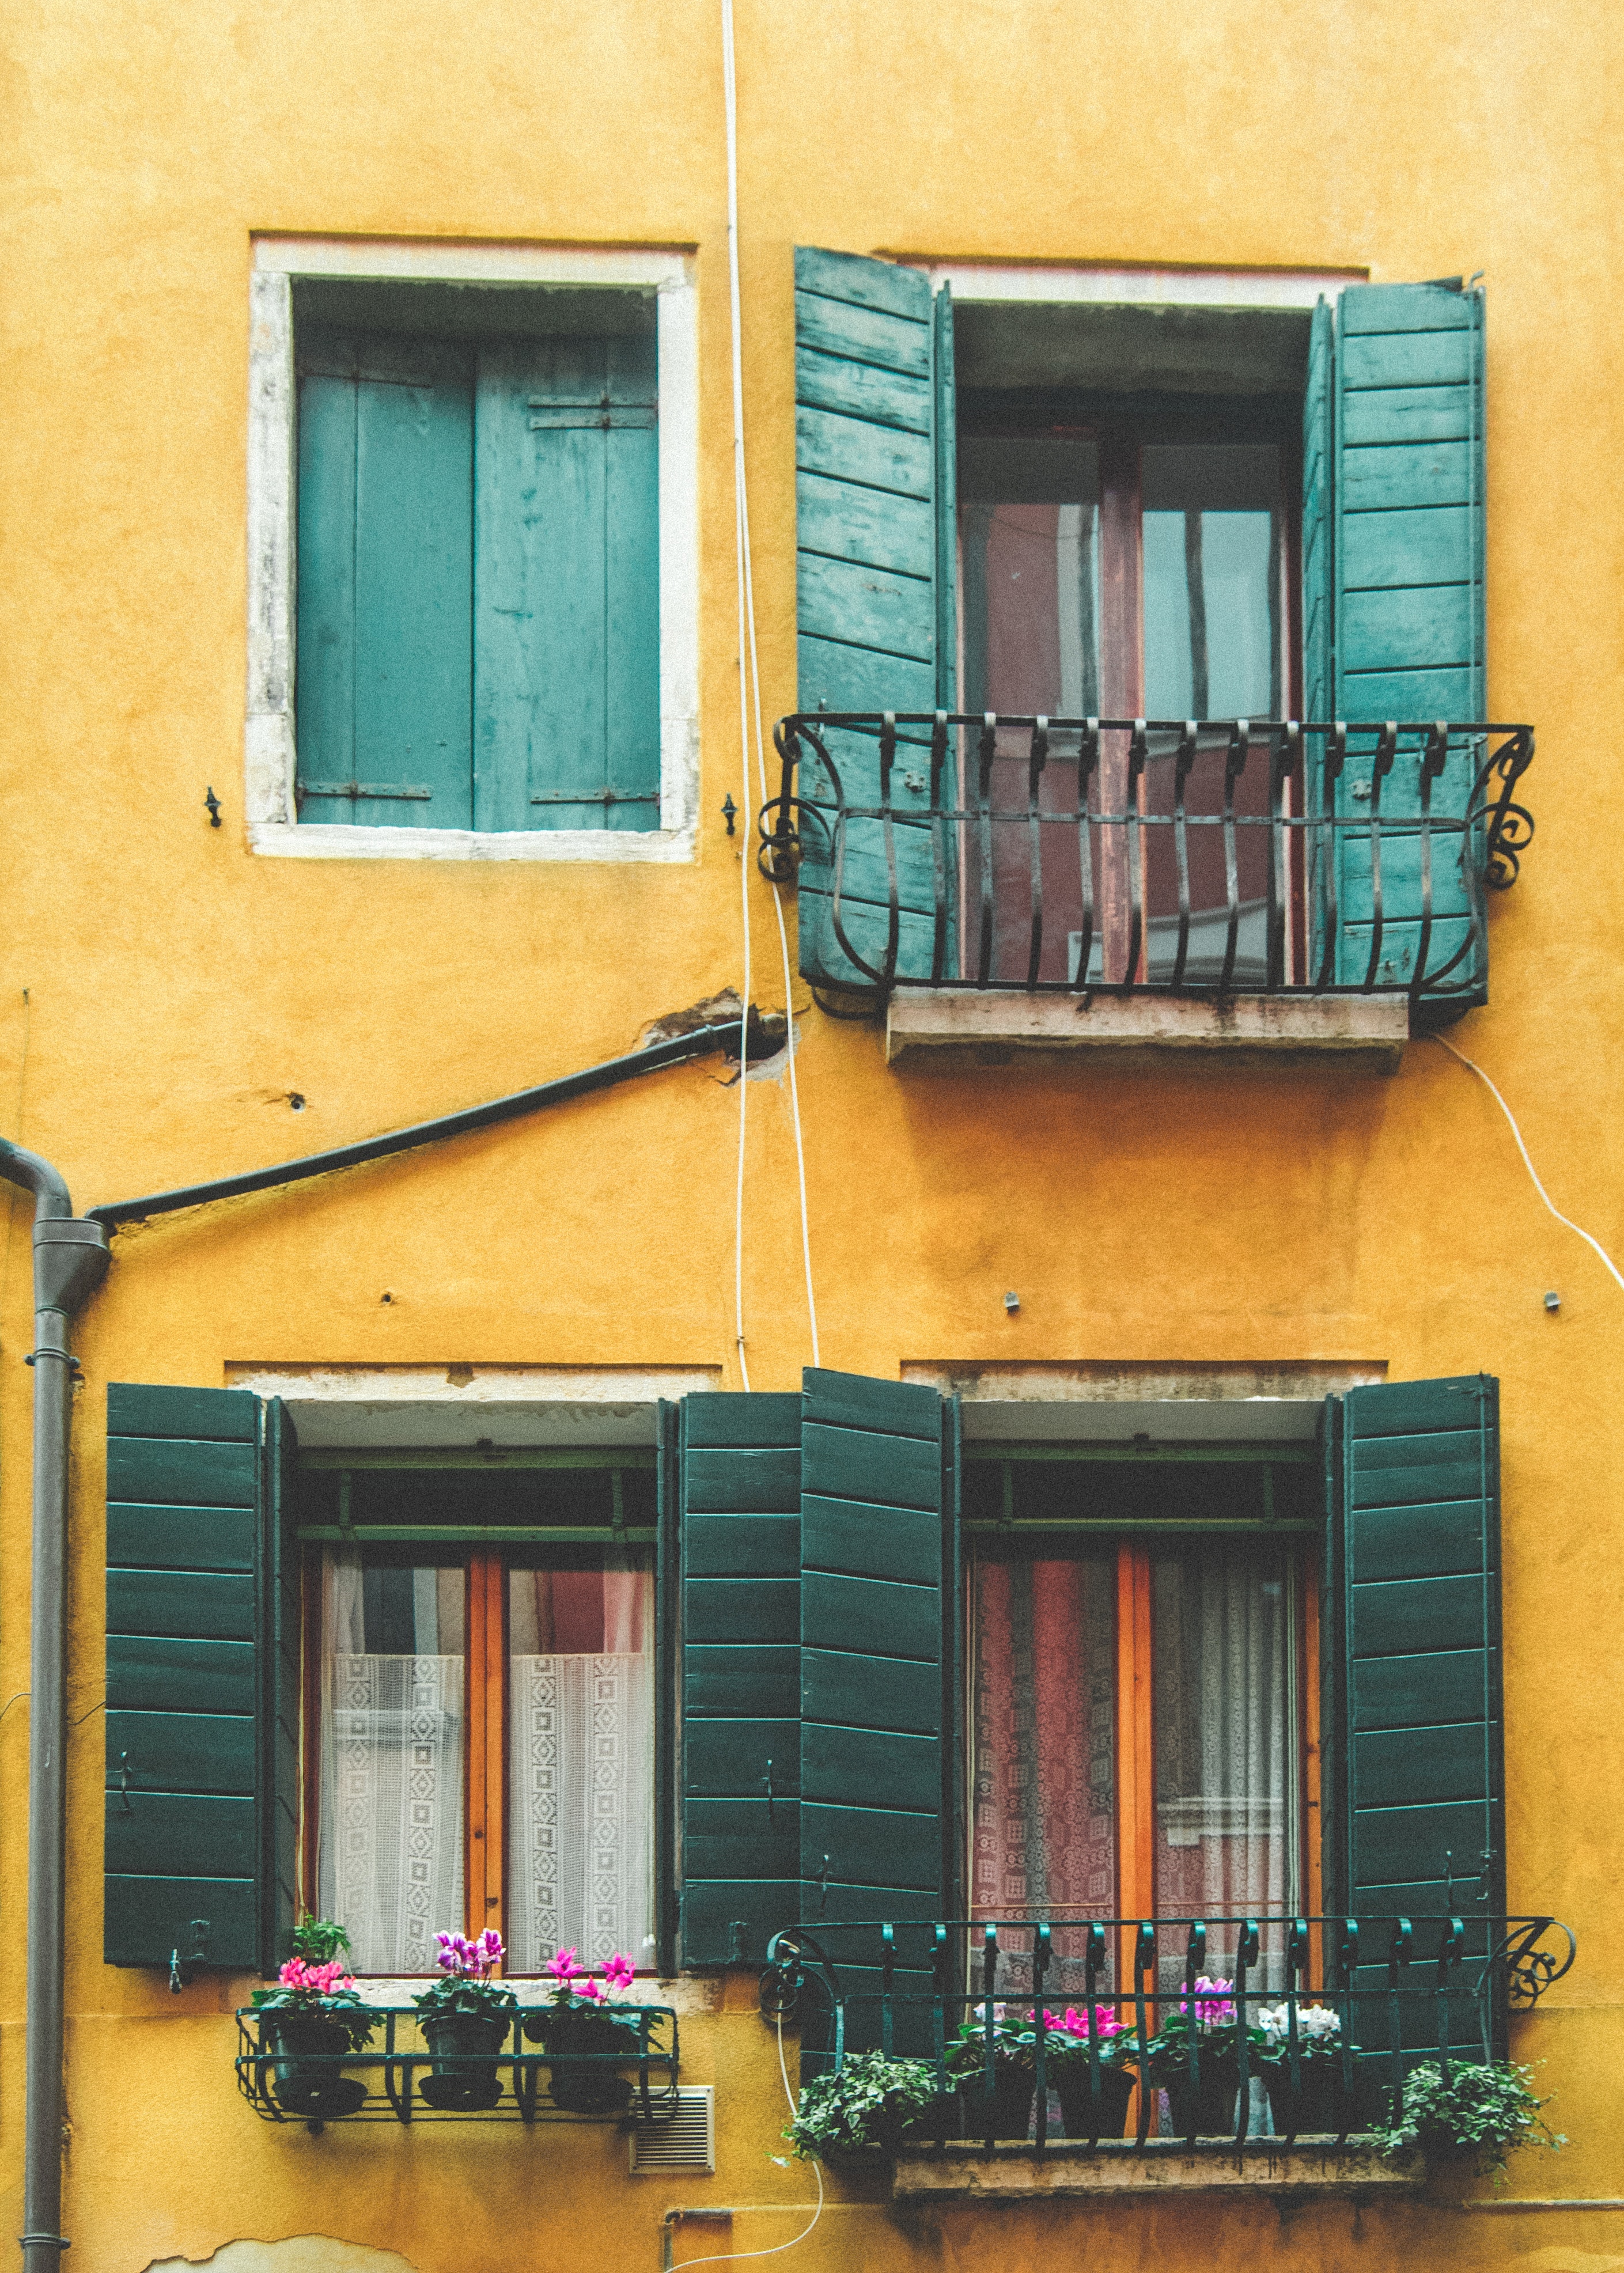
green, blue, yellow, balcony, window, turquoise, facade, wall, house, architecture, building, orange, pink, neighbourhood, Tints and shades, door, Material property, home, Colorfulness